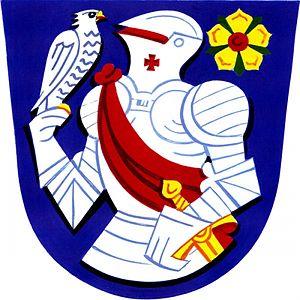
Linhartice est une commune du district de Svitavy, dans la région de Pardubice, en République tchèque. Sa population s'élevait à 643 habitants en 2017.